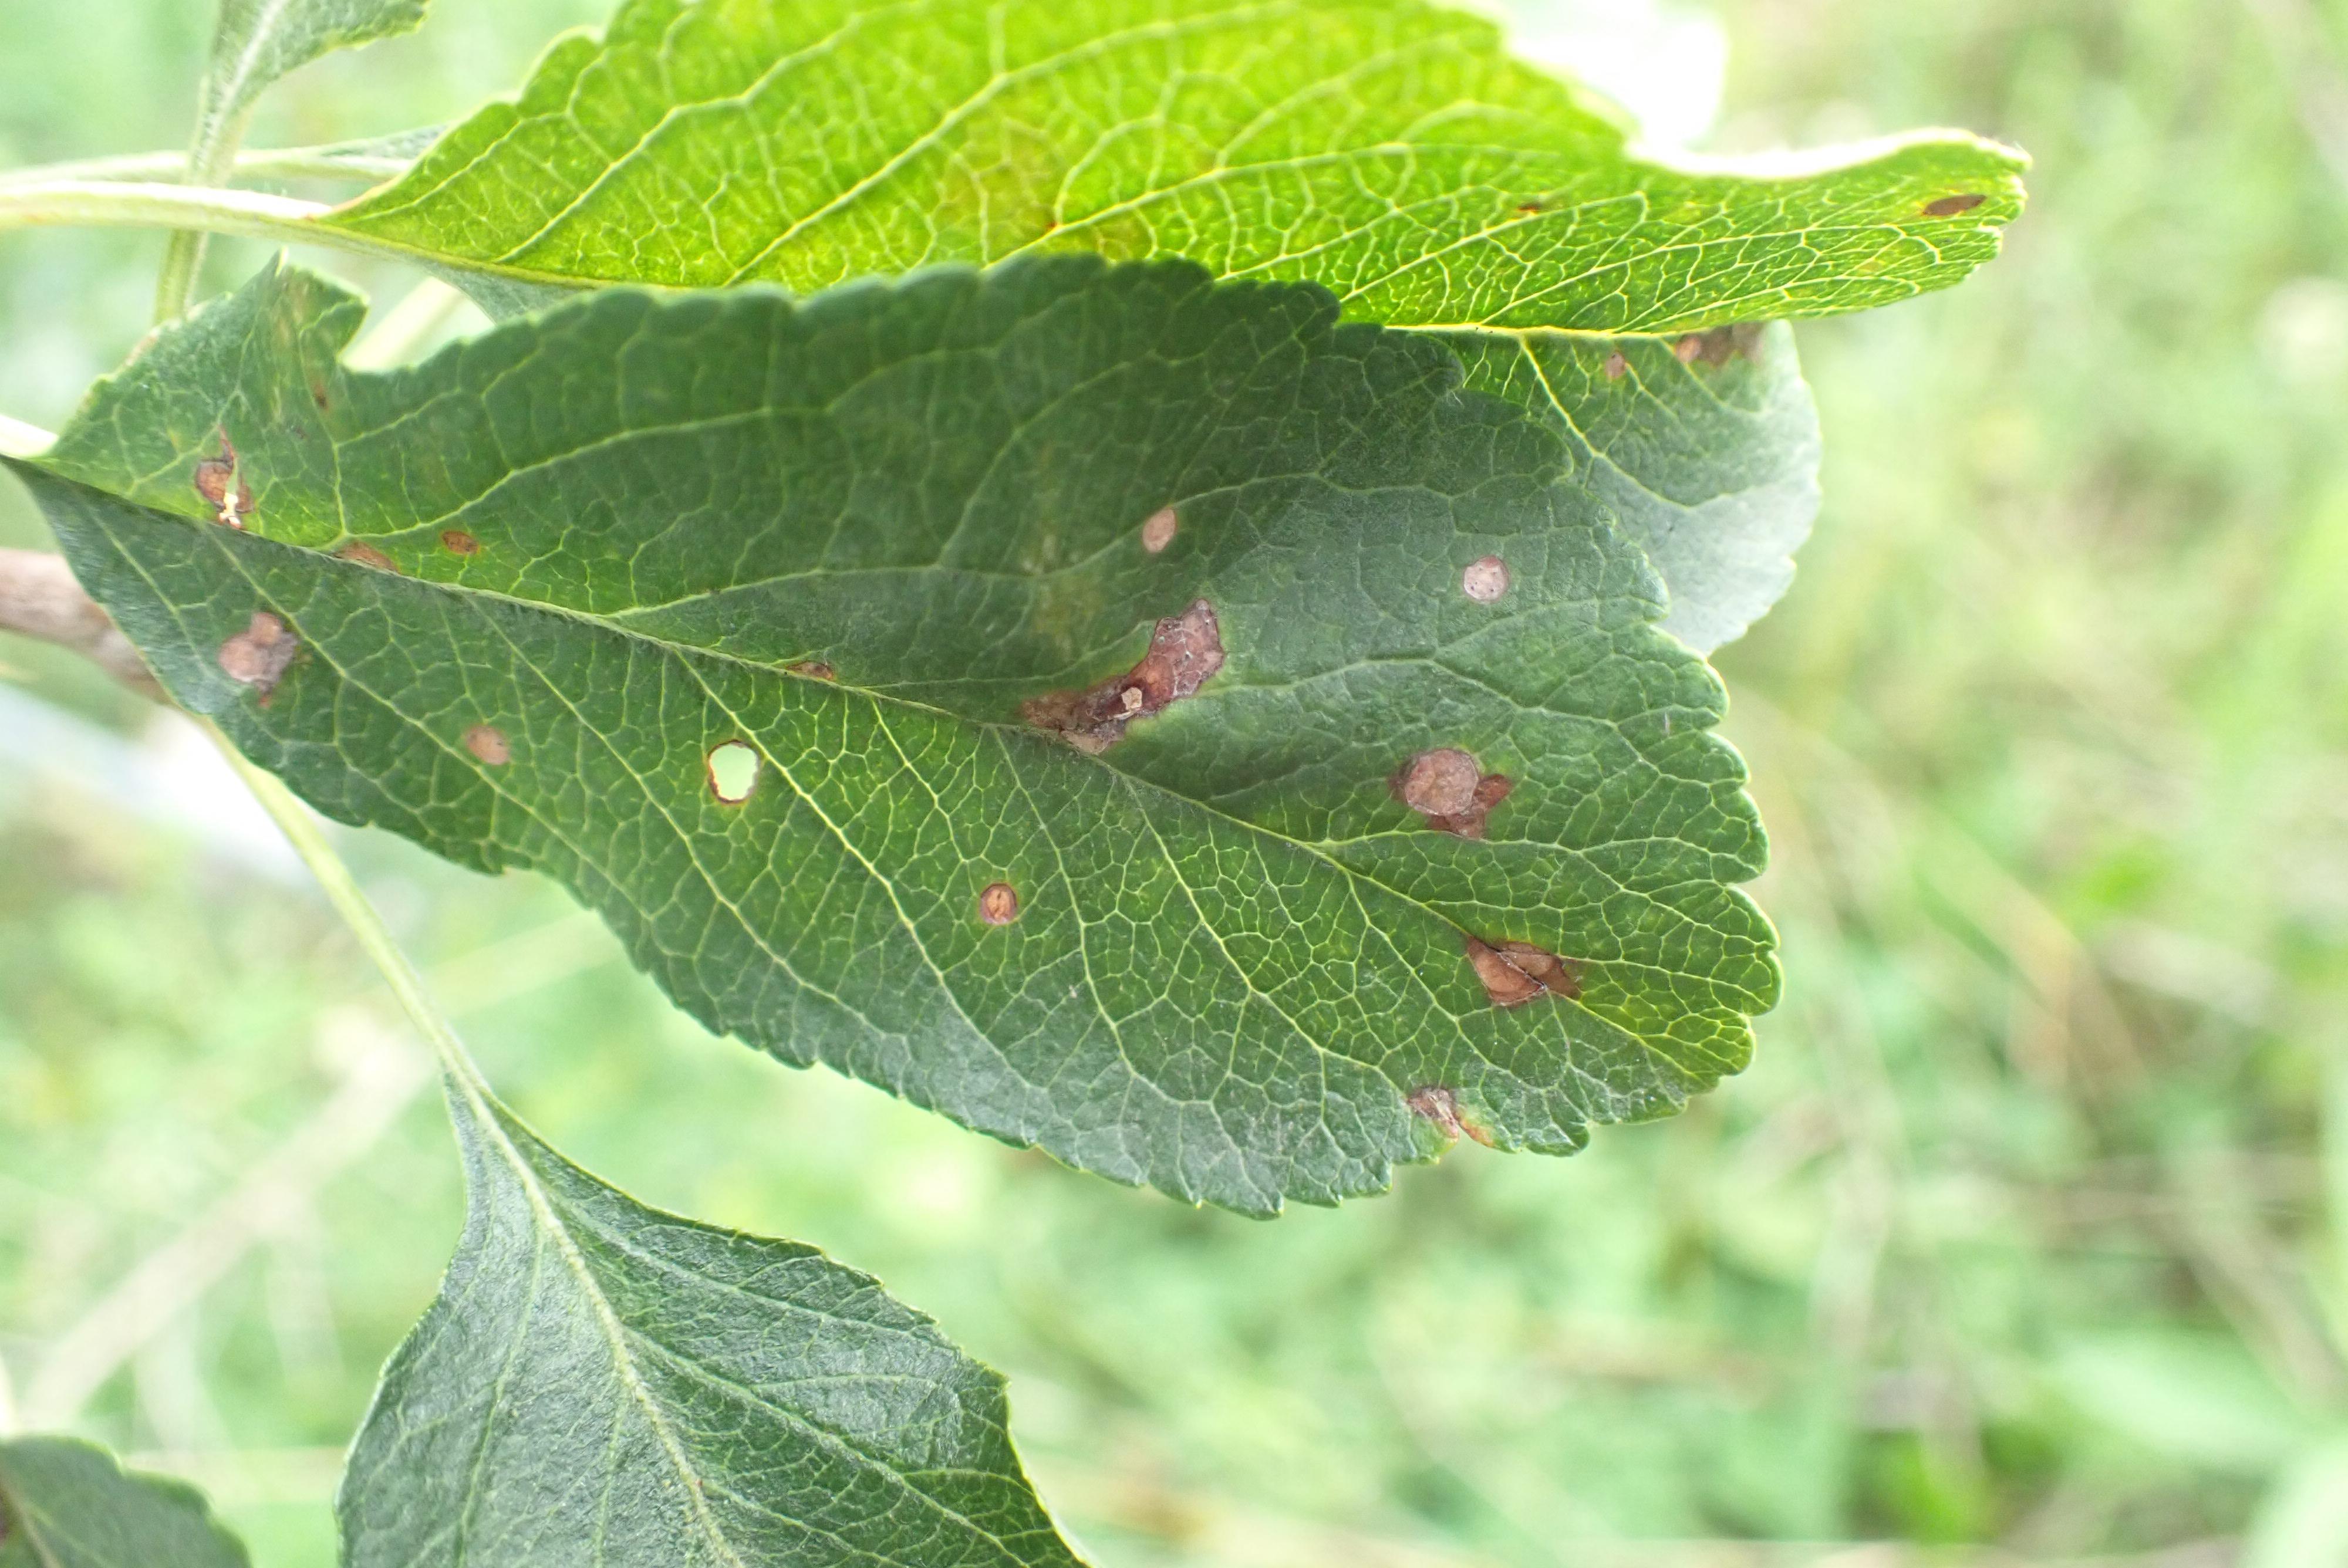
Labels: frog_eye_leaf_spot